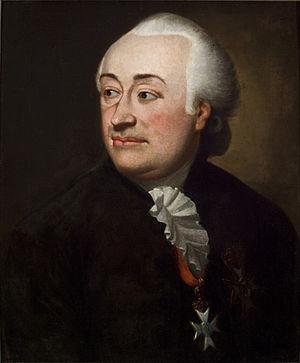
Le comte Christian Frédéric de Stolberg-Wernigerode était le fils unique du comte Henri-Ernest de Stolberg-Wernigerode, auquel il succéda en tant que comte de Wernigerode en 1778.